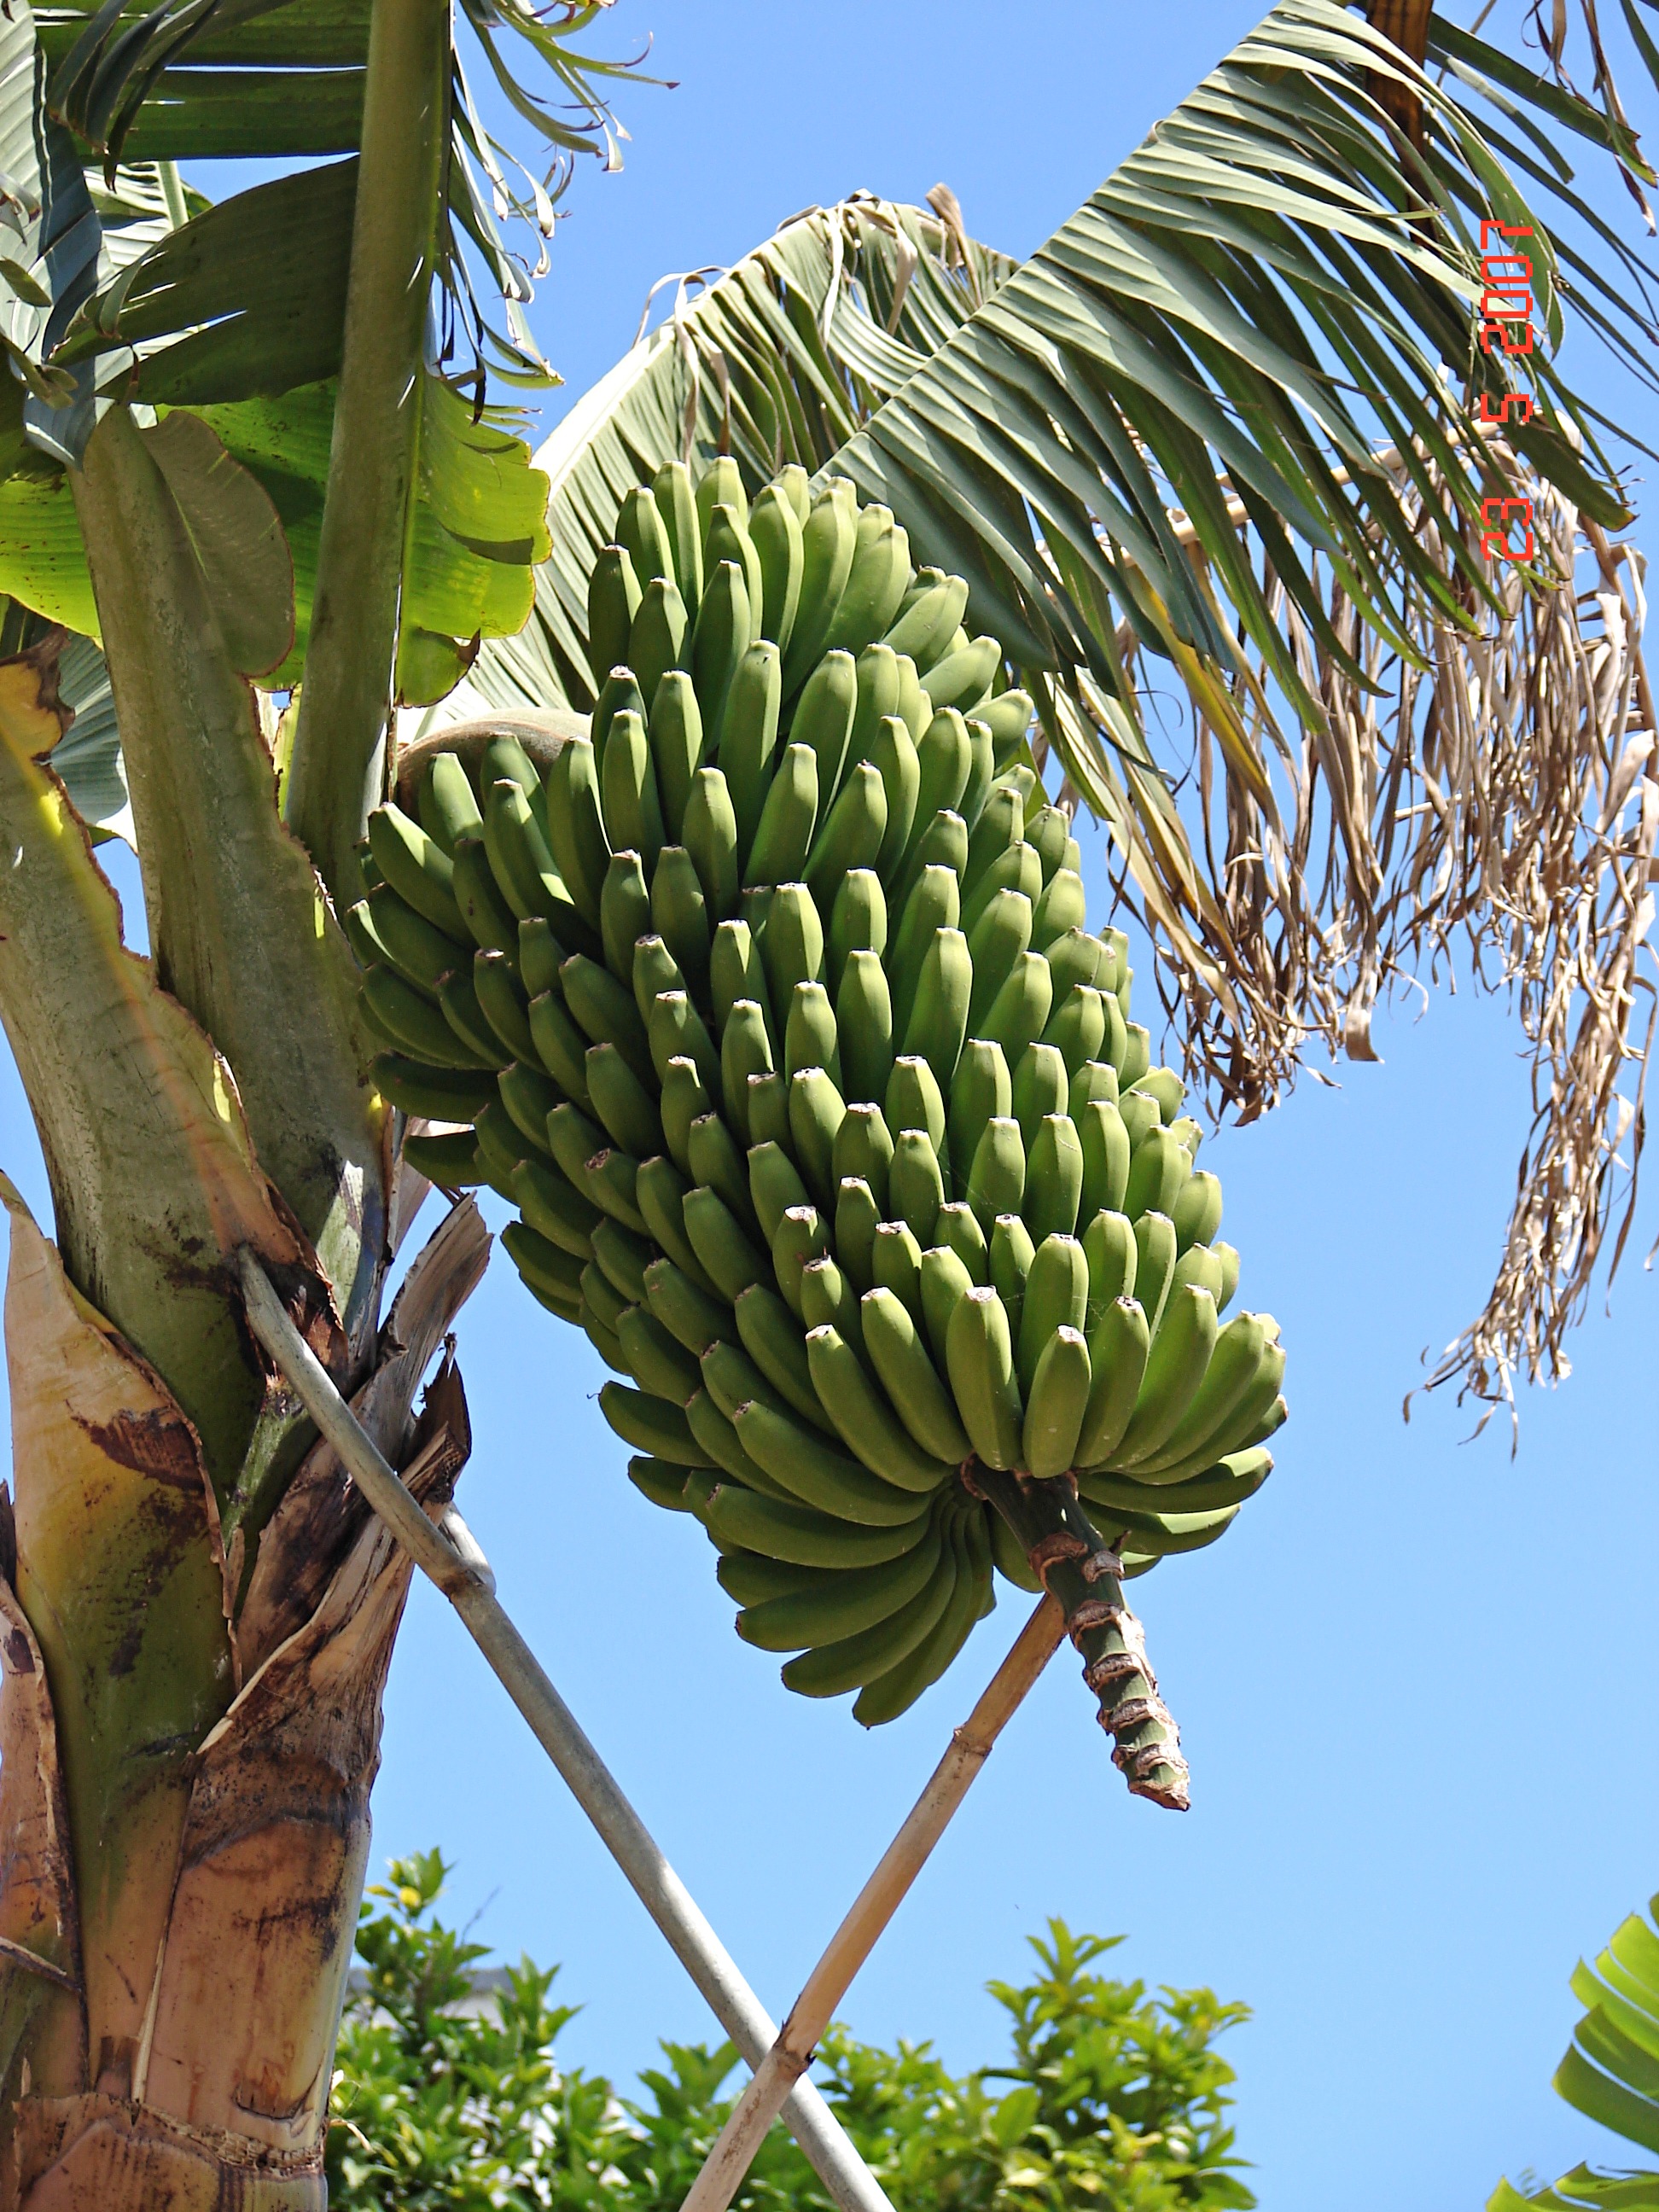
tree, plant, fruit, flower, food, produce, botany, banana, flora, flowering plant, banana shrub, land plant, arecales, palm family, borassus flabellifer